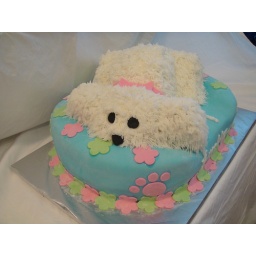
This is a white puppy laying in a dog bed. The entire cake is edible.